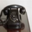
Label: telephone